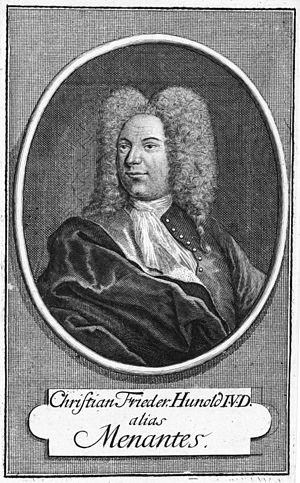
Christian Friedrich Hunold était un poète allemand né le 29 septembre 1680 à Wandersleben en électorat de Mayence et décédé le 16 août 1721 à Halle-sur-Saale.